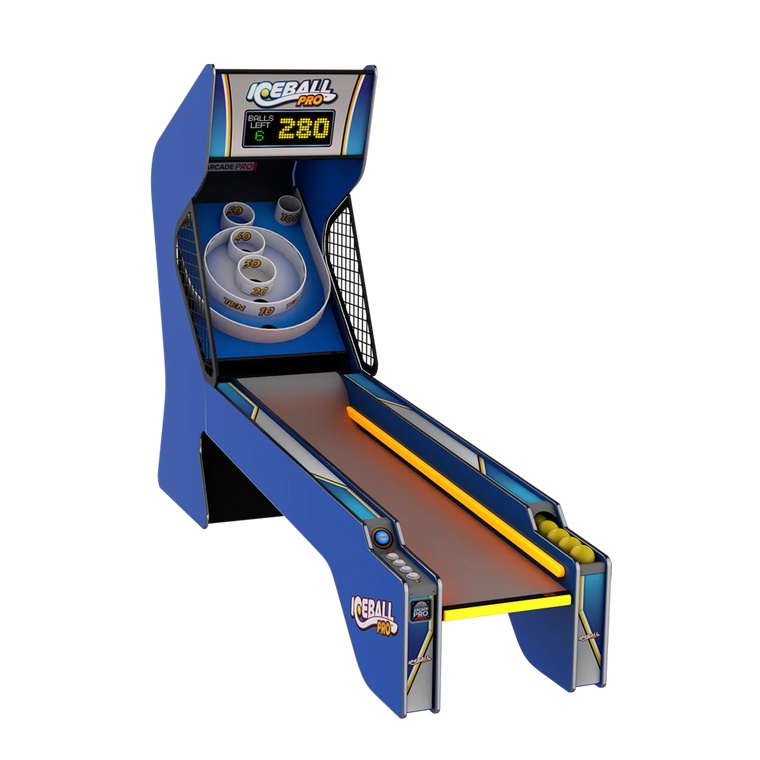
ICE Ball Pro Home Alley Roller
ICE Ball Pro Home Alley Roller ICE Ball Pro is the new standard for Alley Rollers, featuring over 50 enhancements over the arcade classic. The game has been fully updated, making it suitable for players of all ages and the ideal complement to your home arcade. ICE combined its 40 years of game development and manufacturing expertise with a classic game to create an instant classic. LEDs are included as standard, making the ICE Ball Pro stand out in any room. In the never-before-seen competitive ICE Ball, play with up to four people. With three distinct cabinet colors to choose from, this game will look great in any game room! Distinct display and cork colors are available with these different color options! The multicolor synchronized LED lighting on every inch of the alley in ICE Ball Pro creates an incredible light show in your home arcade. User Manual Features: New gameplay modes for endless hours of fun! Sleek design - built to last for years to come Synchronized multicolor LED lighting effects Gameplay Modes: Arcade Game Mode: The classic alley roller game – throw 9 balls – score as many points as possible. Score the high score for ultimate bragging rights. Time Bonus Game Mode: Throw fast to score more points, with the “Time Bonus”. Balance the accuracy of the throw with the speed to score the highest amount of points possible. Cricket Game Mode: Bringing the classic dartboard game to ICE Ball Pro. This competitive game has players hit each hole three times. First to hit every hole three times wins! First To Zero Game Mode: Compete to get to zero first. For every ball thrown it subtracts from the score. First player to 0 wins. Combo Bonus Game Mode: Hit the same pocket multiple times in a row to win bonus multipliers. Accuracy is key in this ICE Ball Pro classic game. Specifications: Weight: 350 pounds Master Dimensions: 120.00 in X 30.00 in X 80.00 in Shipping weight: 468 pounds Shipping Dimensions: 90" L x 33" W x 63"H Shipping: on 2 pallets
Brand: ICE
Category: Electronics > Arcade Equipment > Skee-Ball Machines